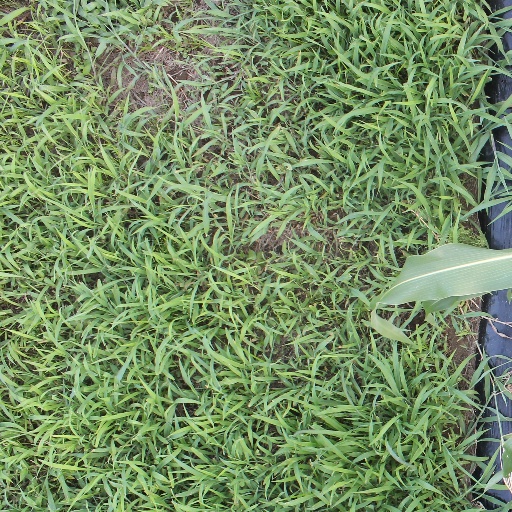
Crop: sorghum